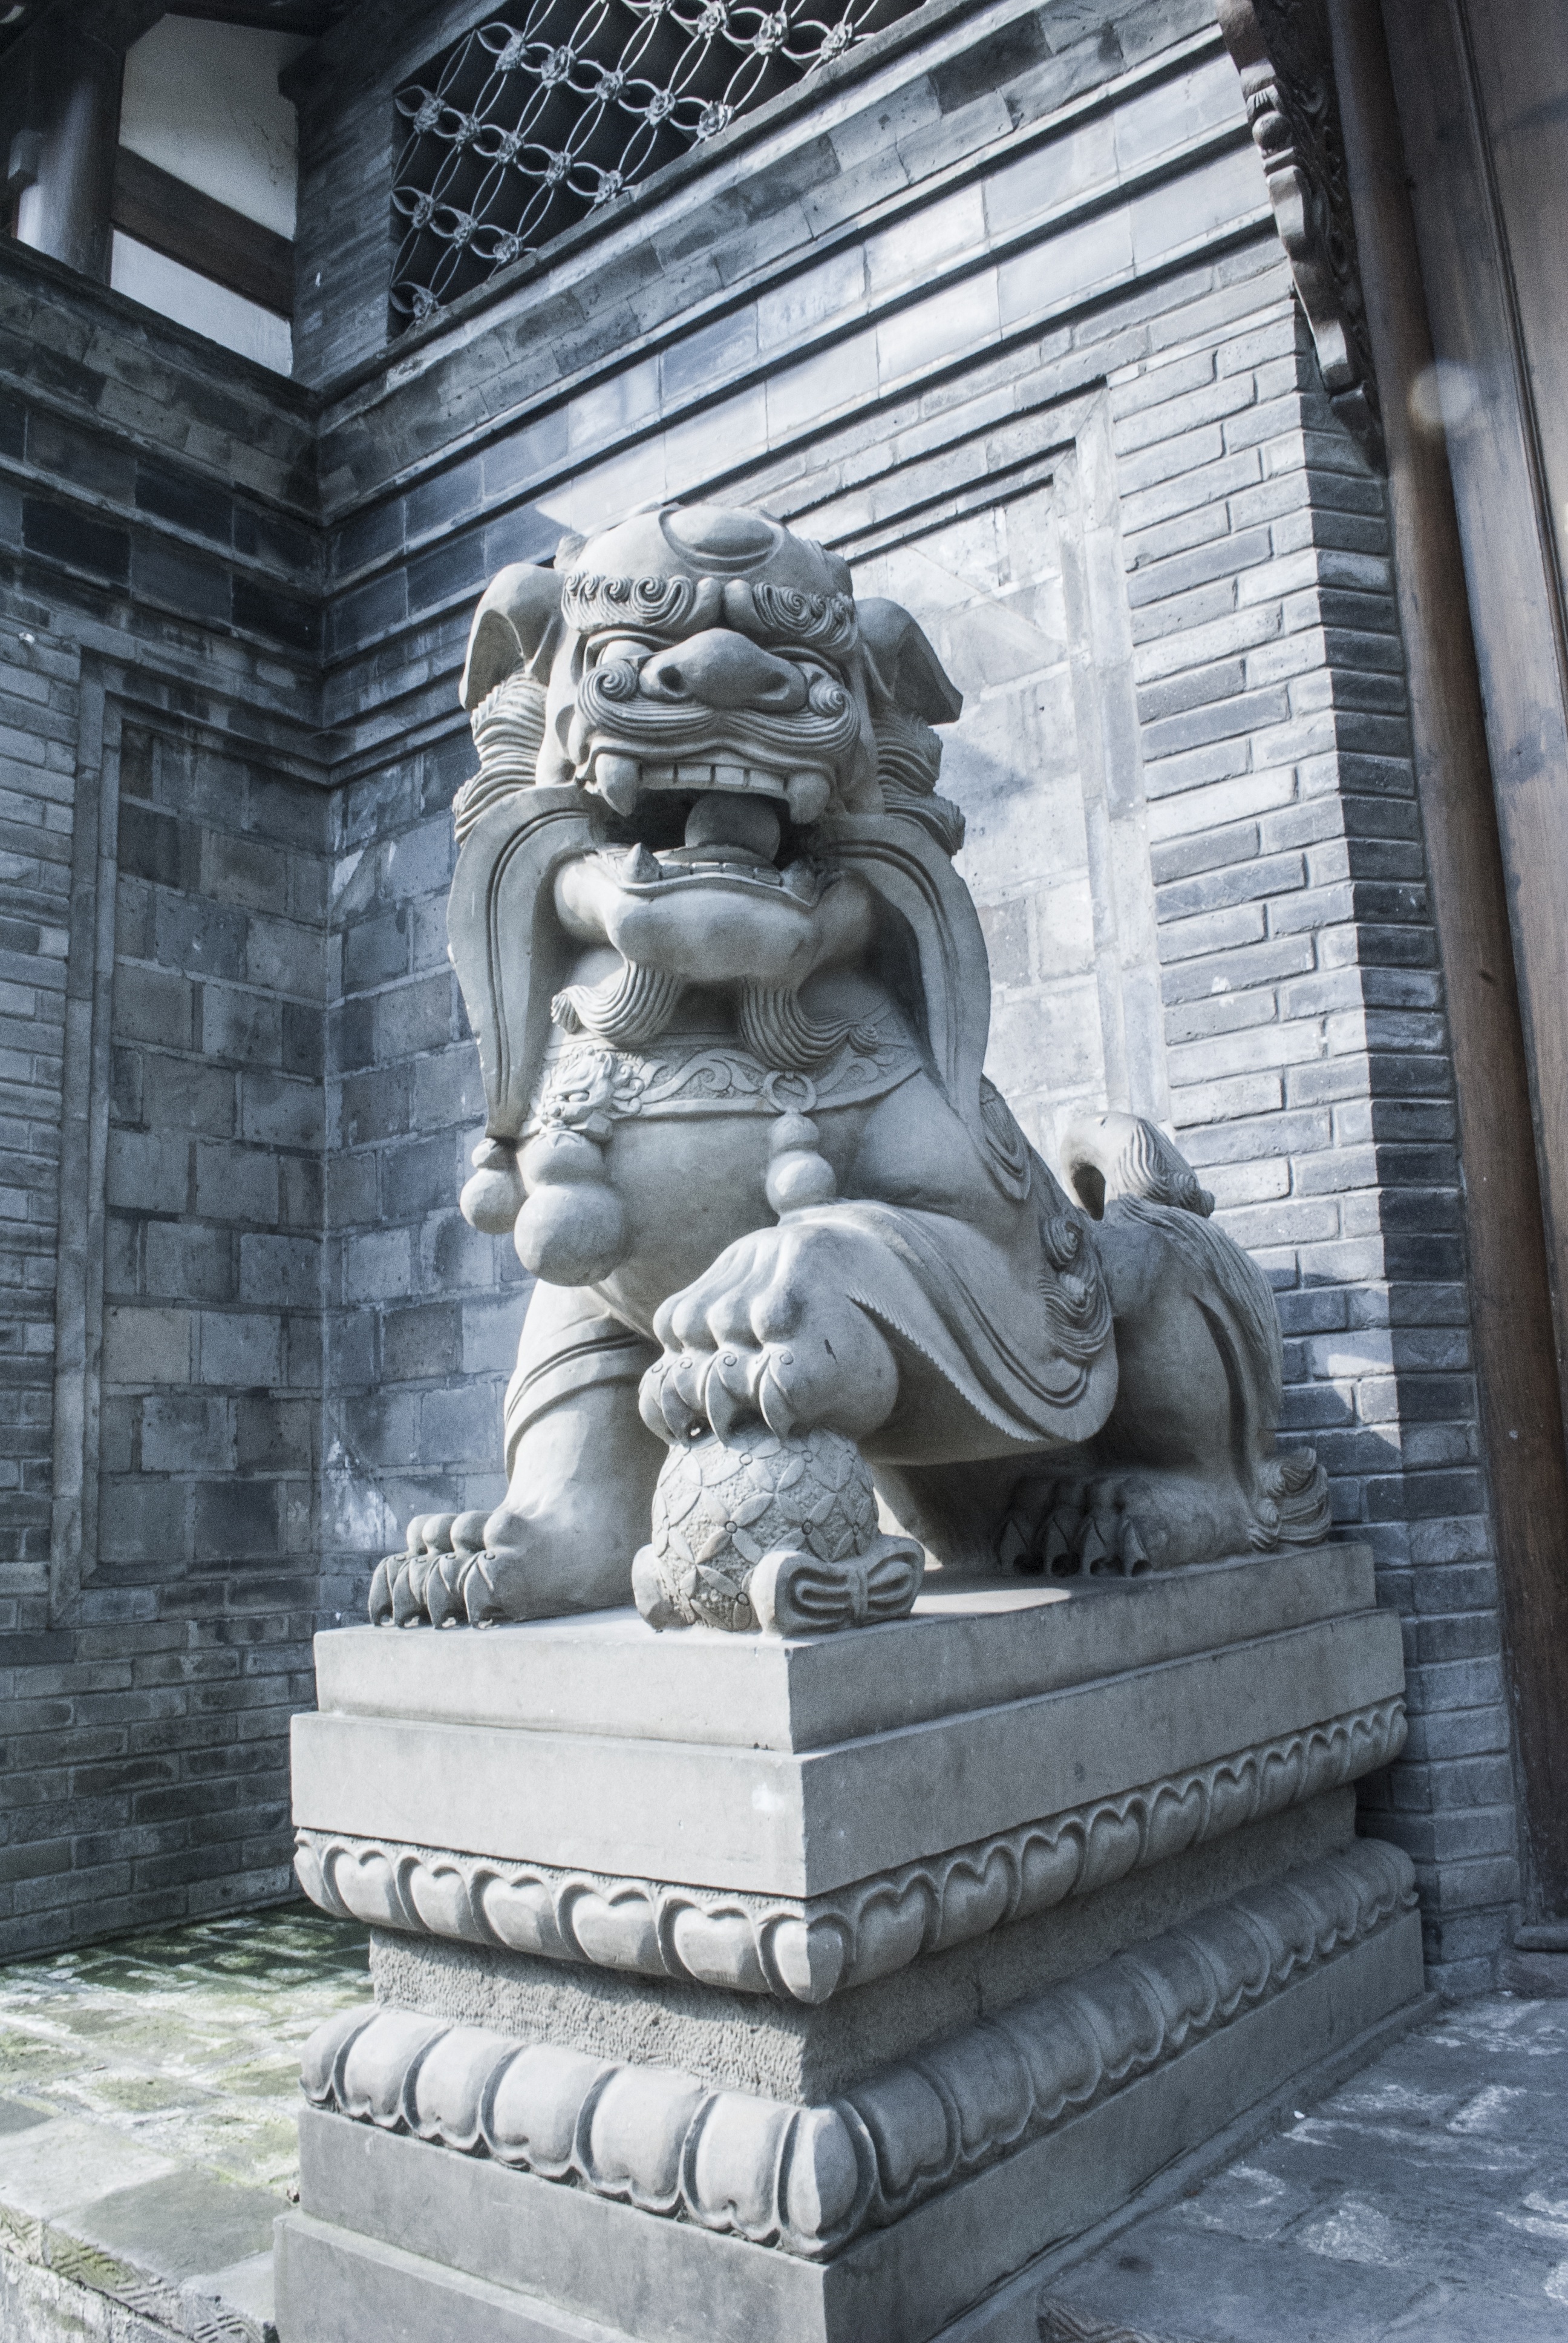
architecture, monument, travel, statue, symbol, asia, ancient, landmark, sculpture, memorial, art, temple, culture, chengdu, china, oriental, stone carving